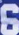
Number: 6